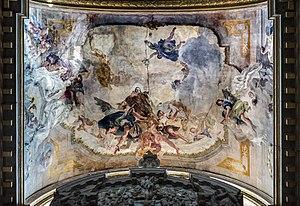
L'église Santa Maria di Nazareth, ou église des Déchaussés est une église catholique de Venise, en Italie.
Cette page fournit une liste chronologique de peintures du vénitien Giambattista Tiepolo.